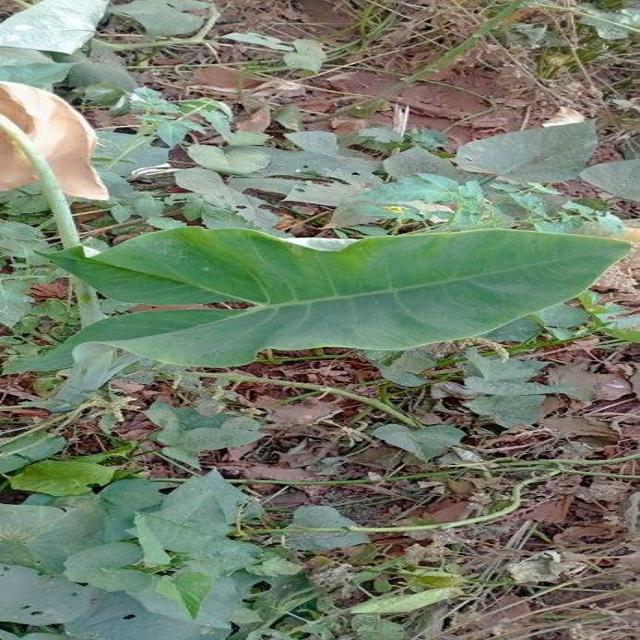
Label: Early_Blight